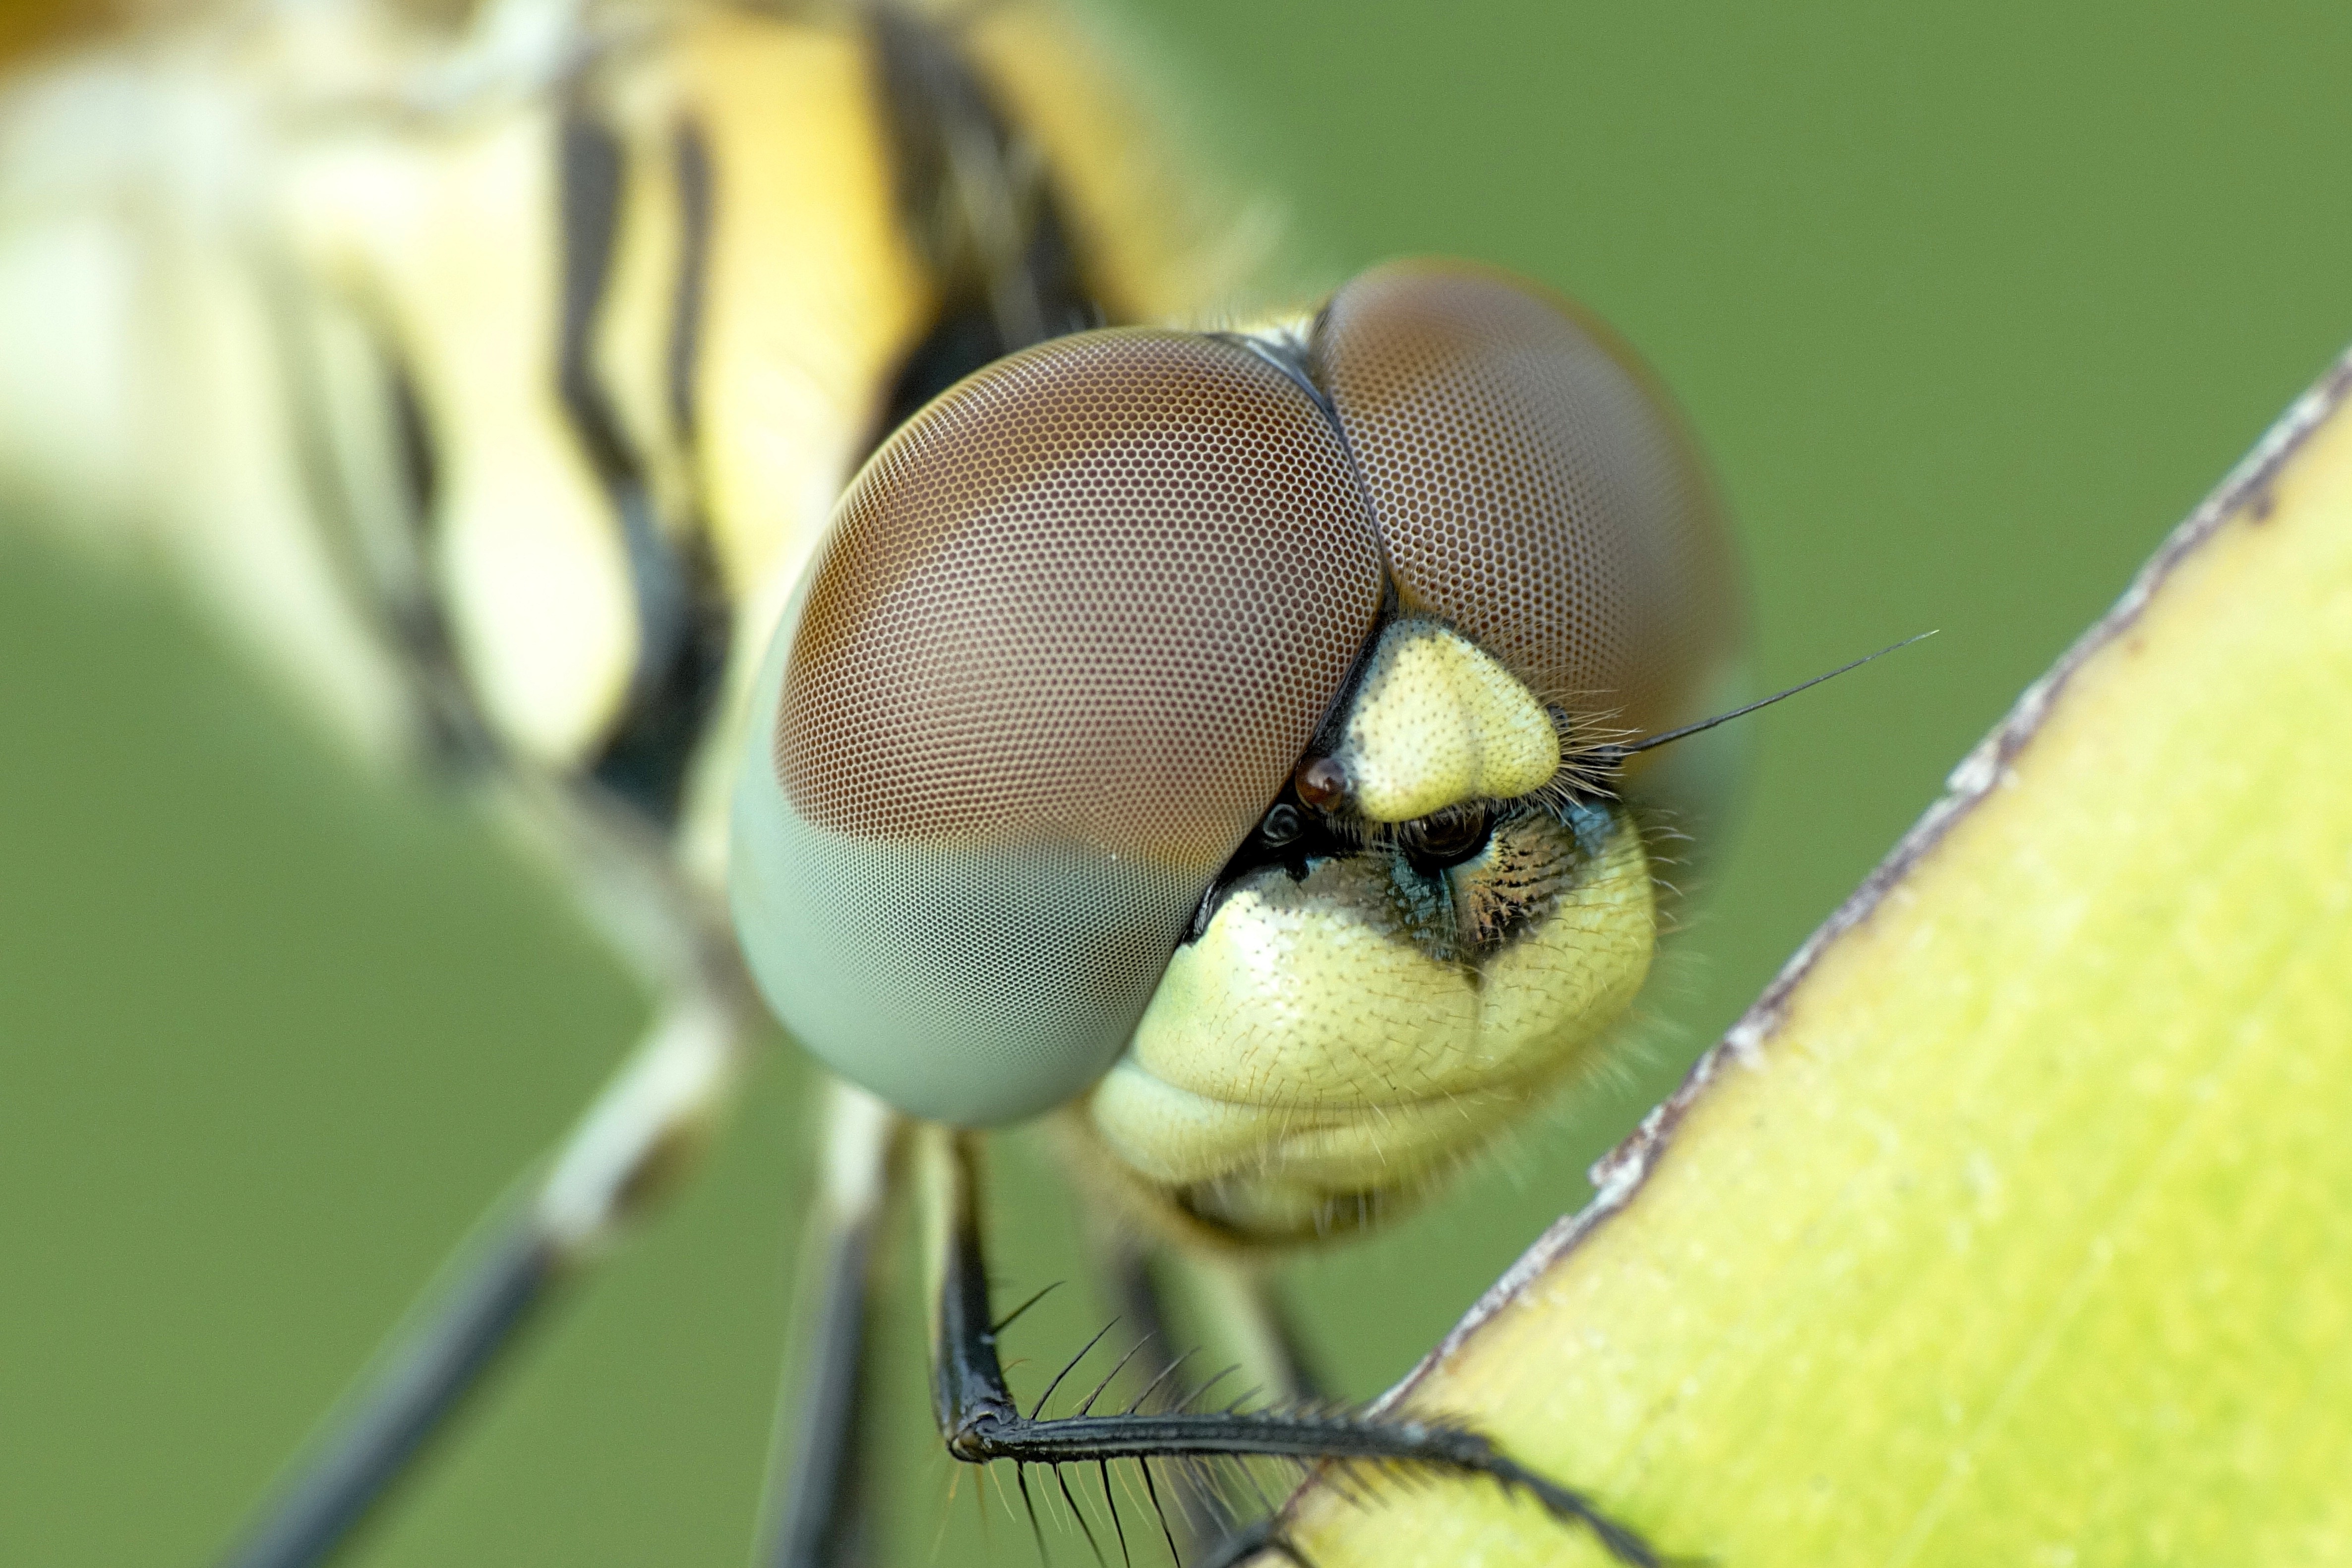
nature, wing, photography, leaf, flower, fly, green, color, insect, macro, biology, yellow, fauna, invertebrate, close up, outdoors, legs, eye, dragonfly, little, macro photography, arthropod, plant stem, dragonflies and damseflies, lycaenid